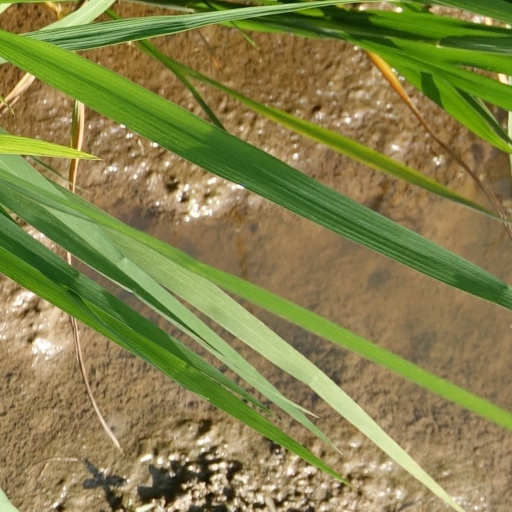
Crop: rice